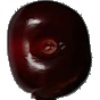
Label: Cherry 1